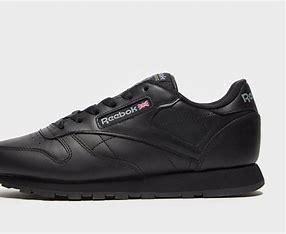
Brand: Reebok
Model: Classic